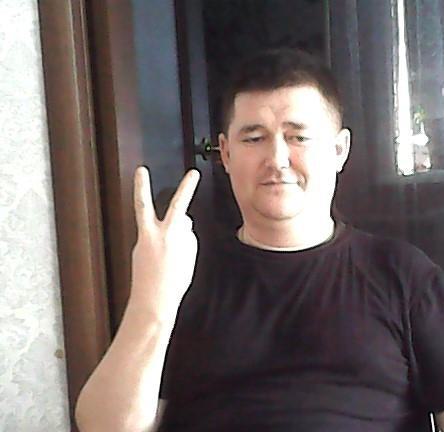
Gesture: peace_inverted